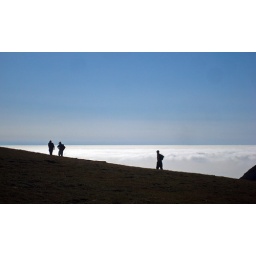
Three walkers head south toward the Old Man summit against a shimmering cloud blanket and crystal clear sky.